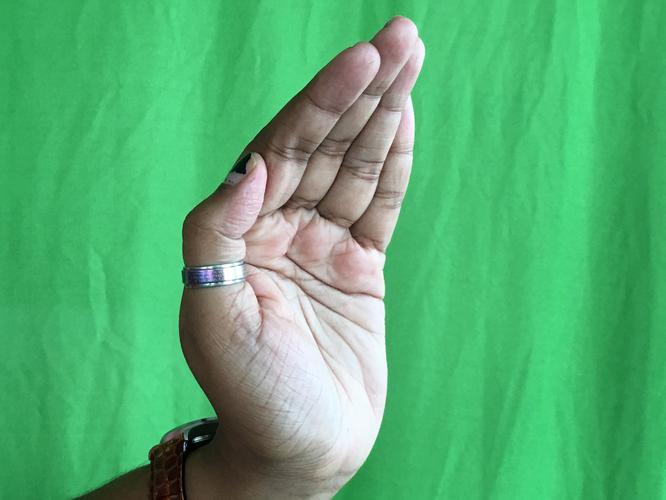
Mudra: Sarpasirsha
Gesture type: single_hand